2008 UEFA Champions League final

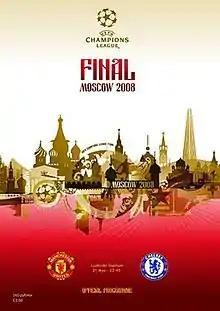
Match programme cover

The 2008 UEFA Champions League final was a football match that took place on 21 May 2008 at the Luzhniki Stadium in Moscow, Russia, to determine the winner of the 2007–08 UEFA Champions League. It was contested by Manchester United and Chelsea, making it an all-English final for the first time in the history of the competition; it was only the third time that two clubs from the same country had contested the final, after 2000 and 2003. It was the first European Cup final played in Russia, and hence the easternmost final in the tournament's history. It also marked the 100th anniversary of Manchester United's first league triumph, the 50th anniversary of the Munich air disaster, and the 40th anniversary of United's first European Cup triumph in 1968. It was Manchester United's third European Cup final after 1968 and 1999, while it was Chelsea's first.